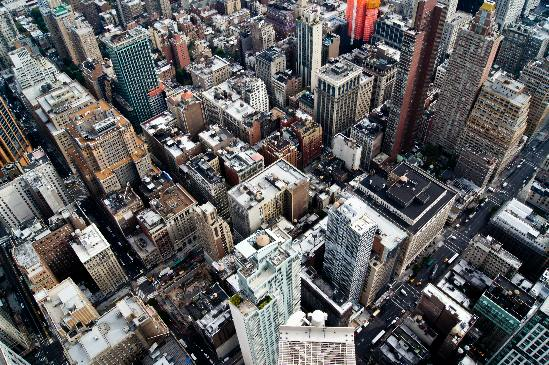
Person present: No